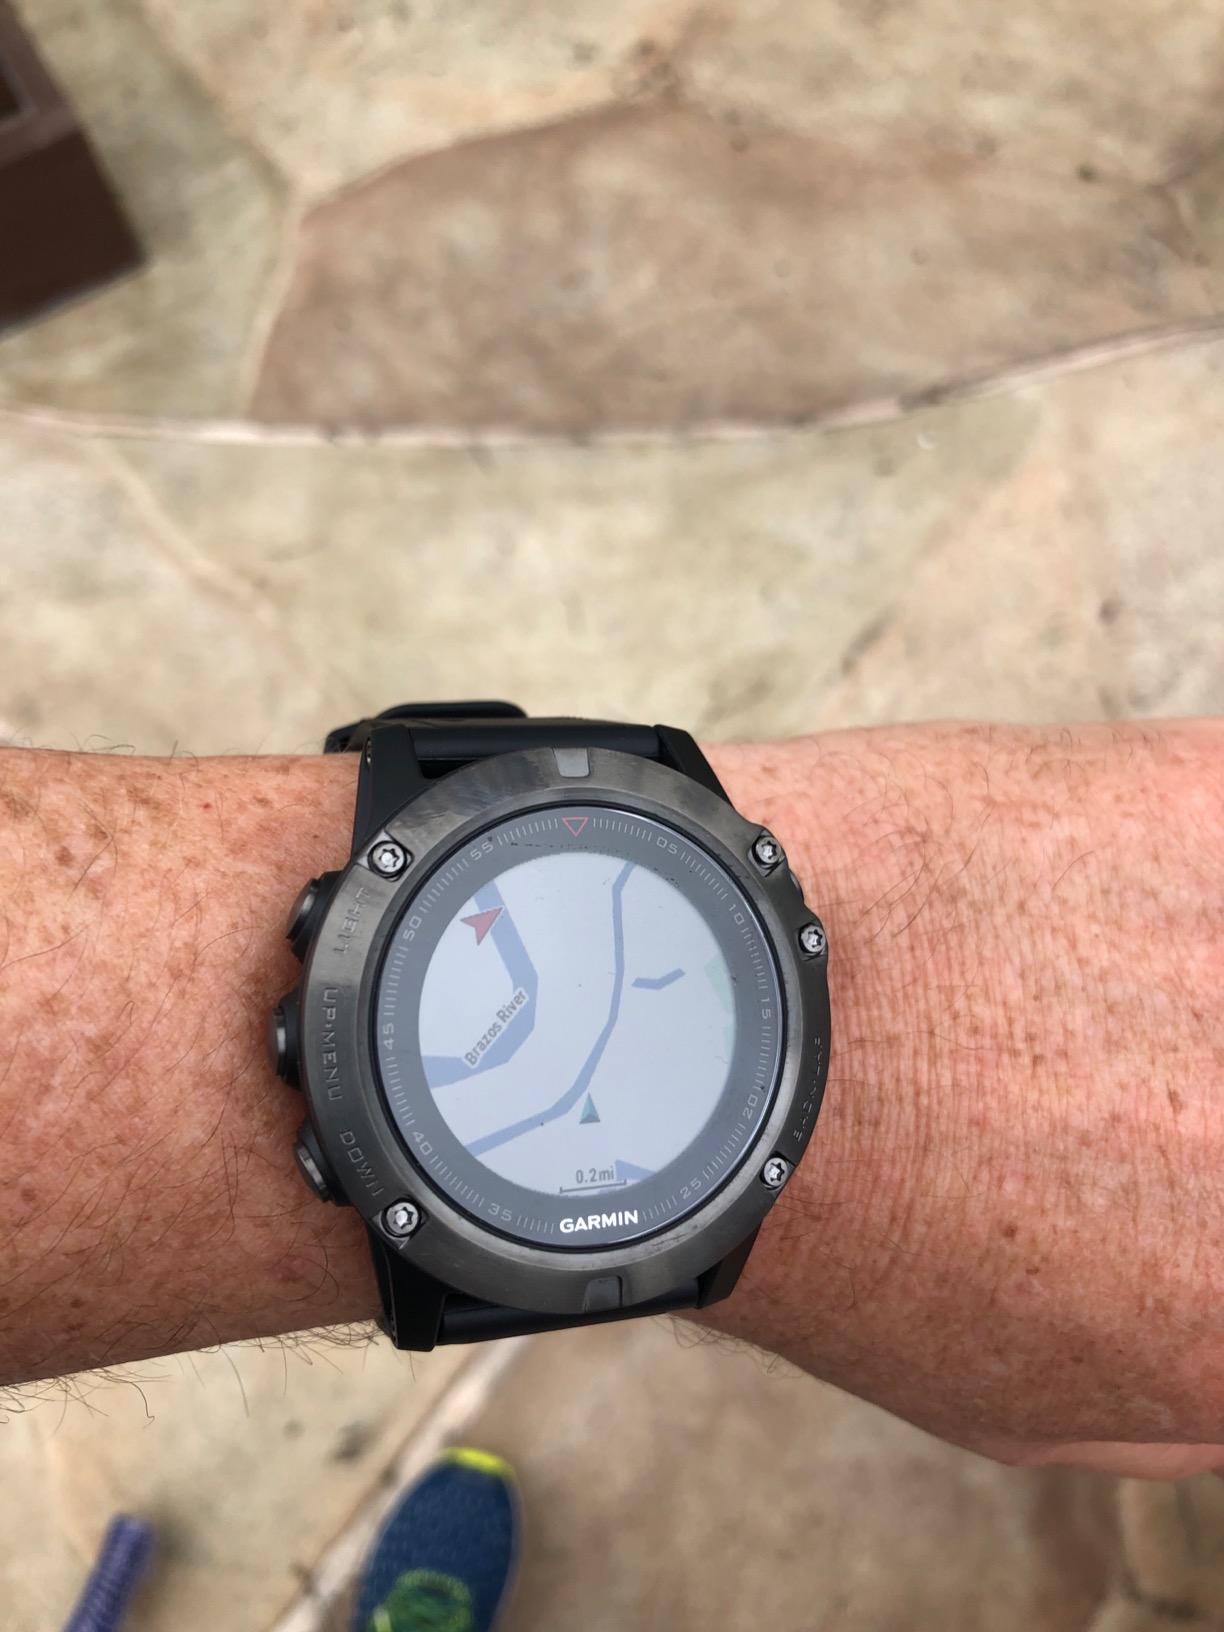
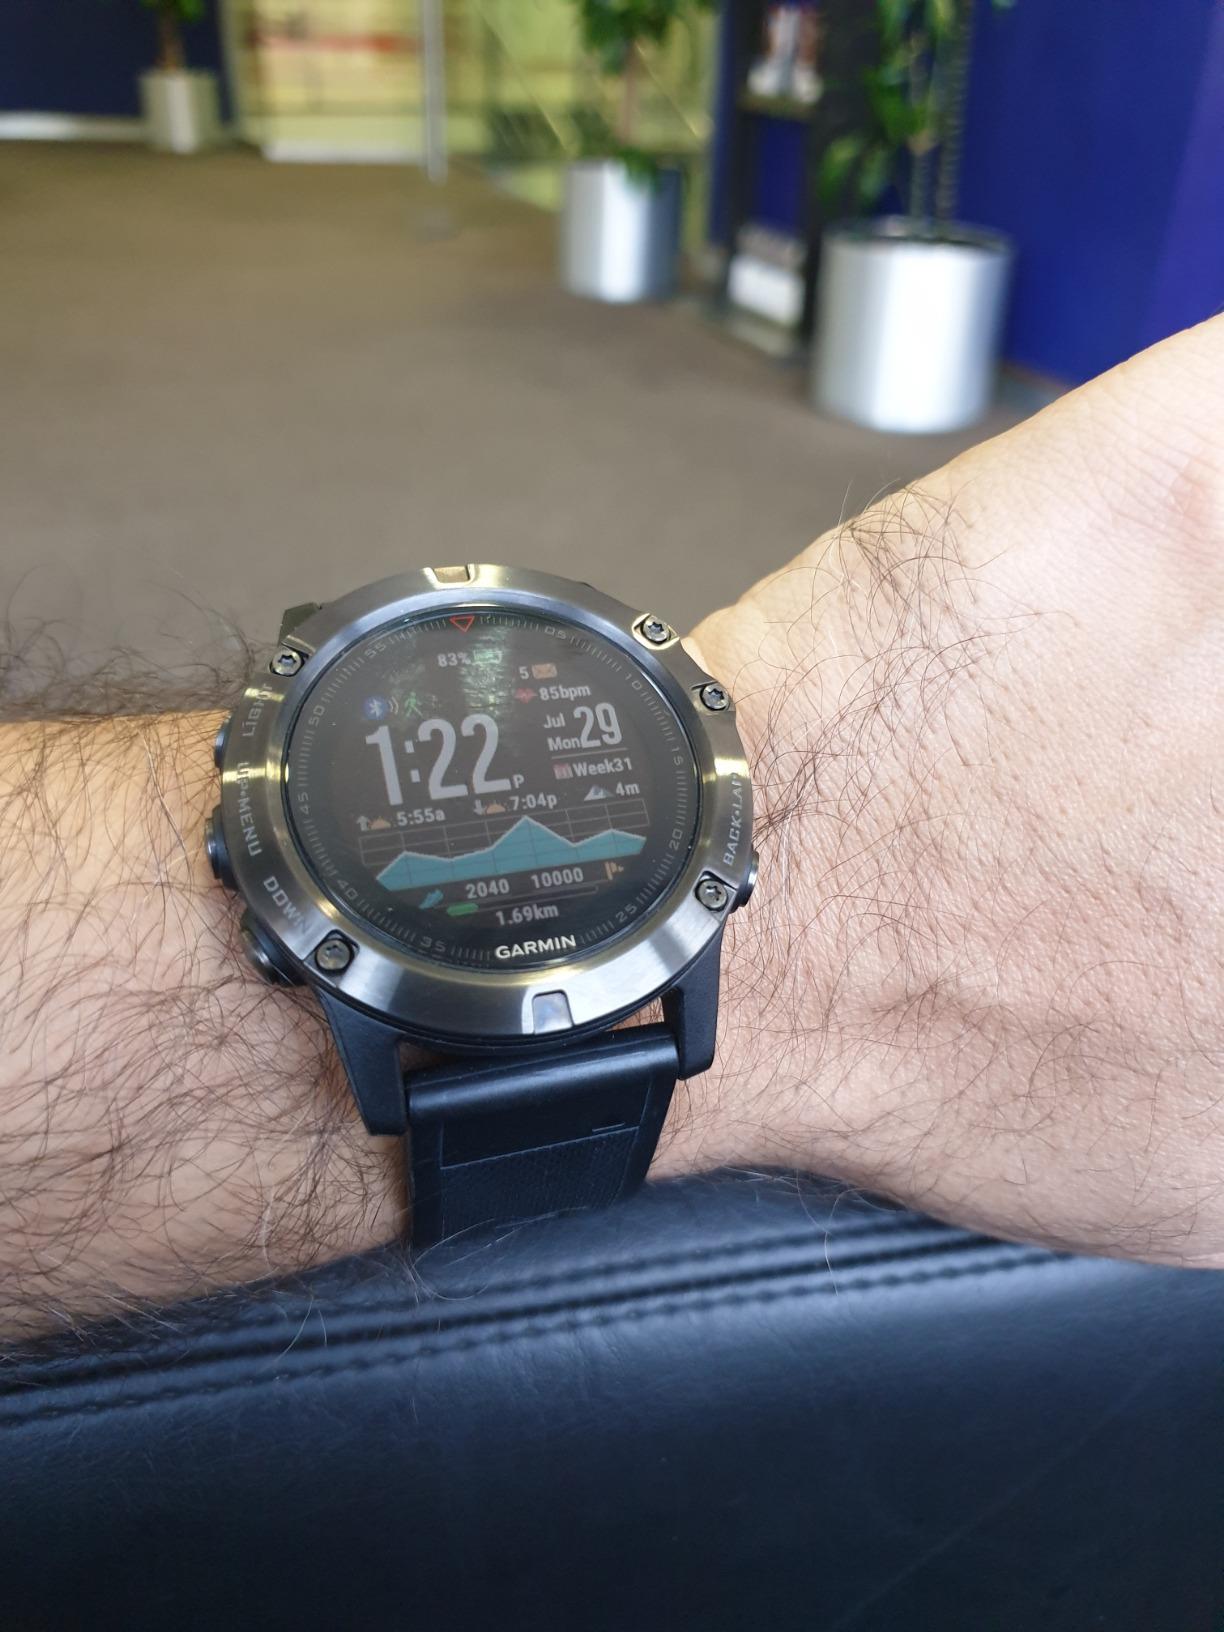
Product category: smartwatch
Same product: yes